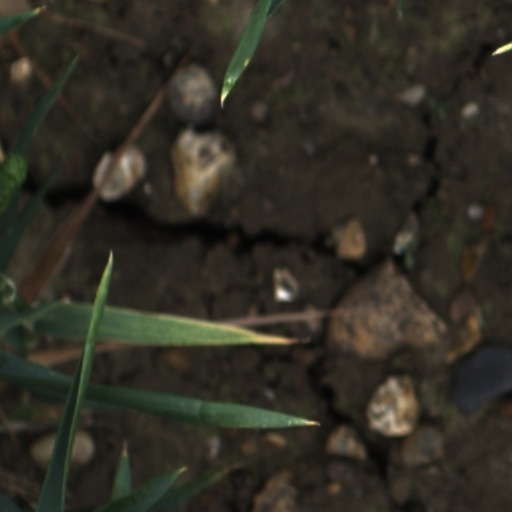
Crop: wheat